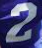
Number: 2